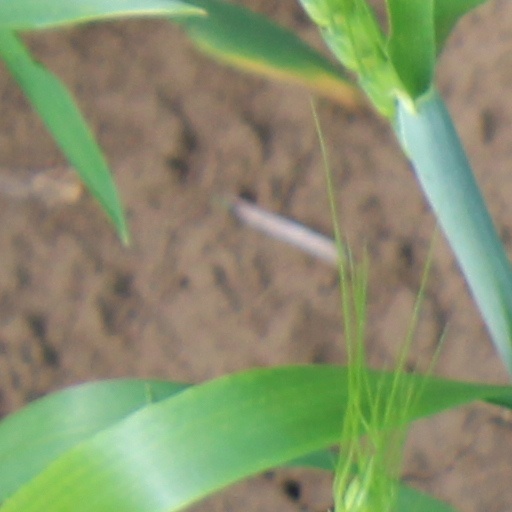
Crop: wheat